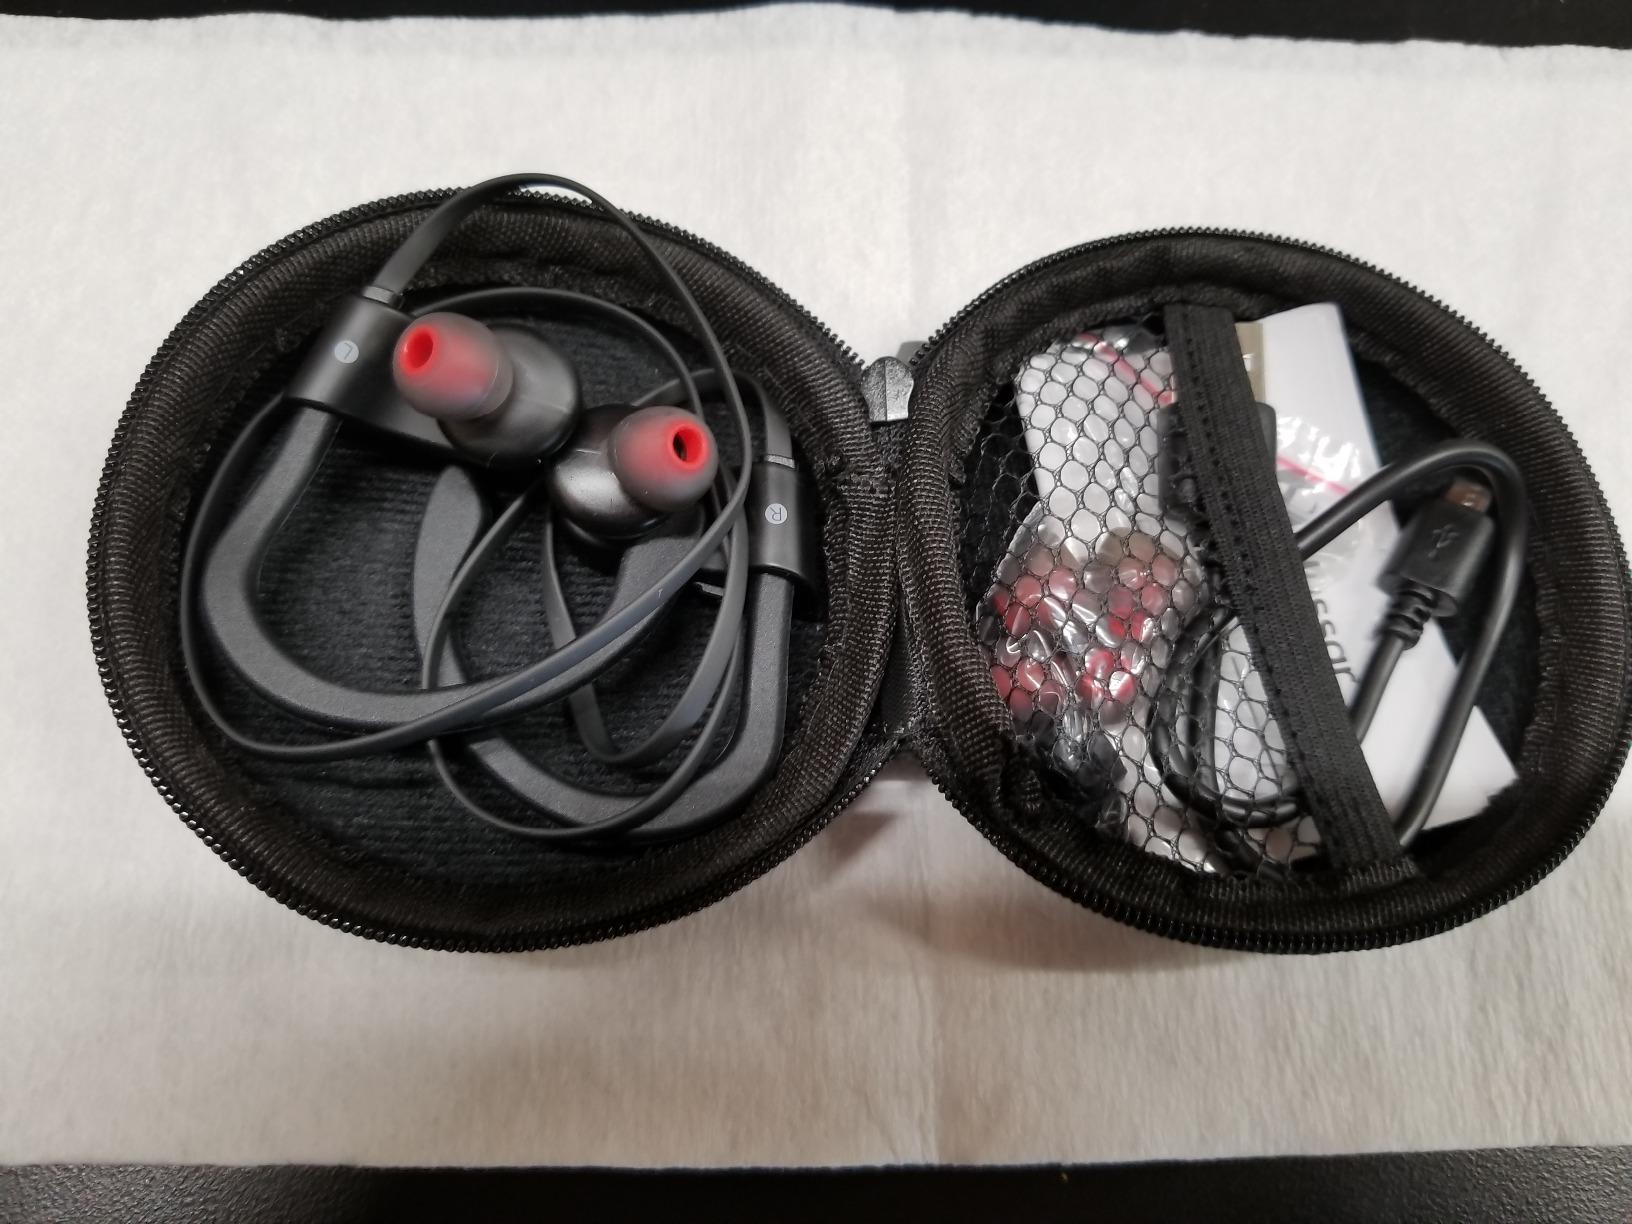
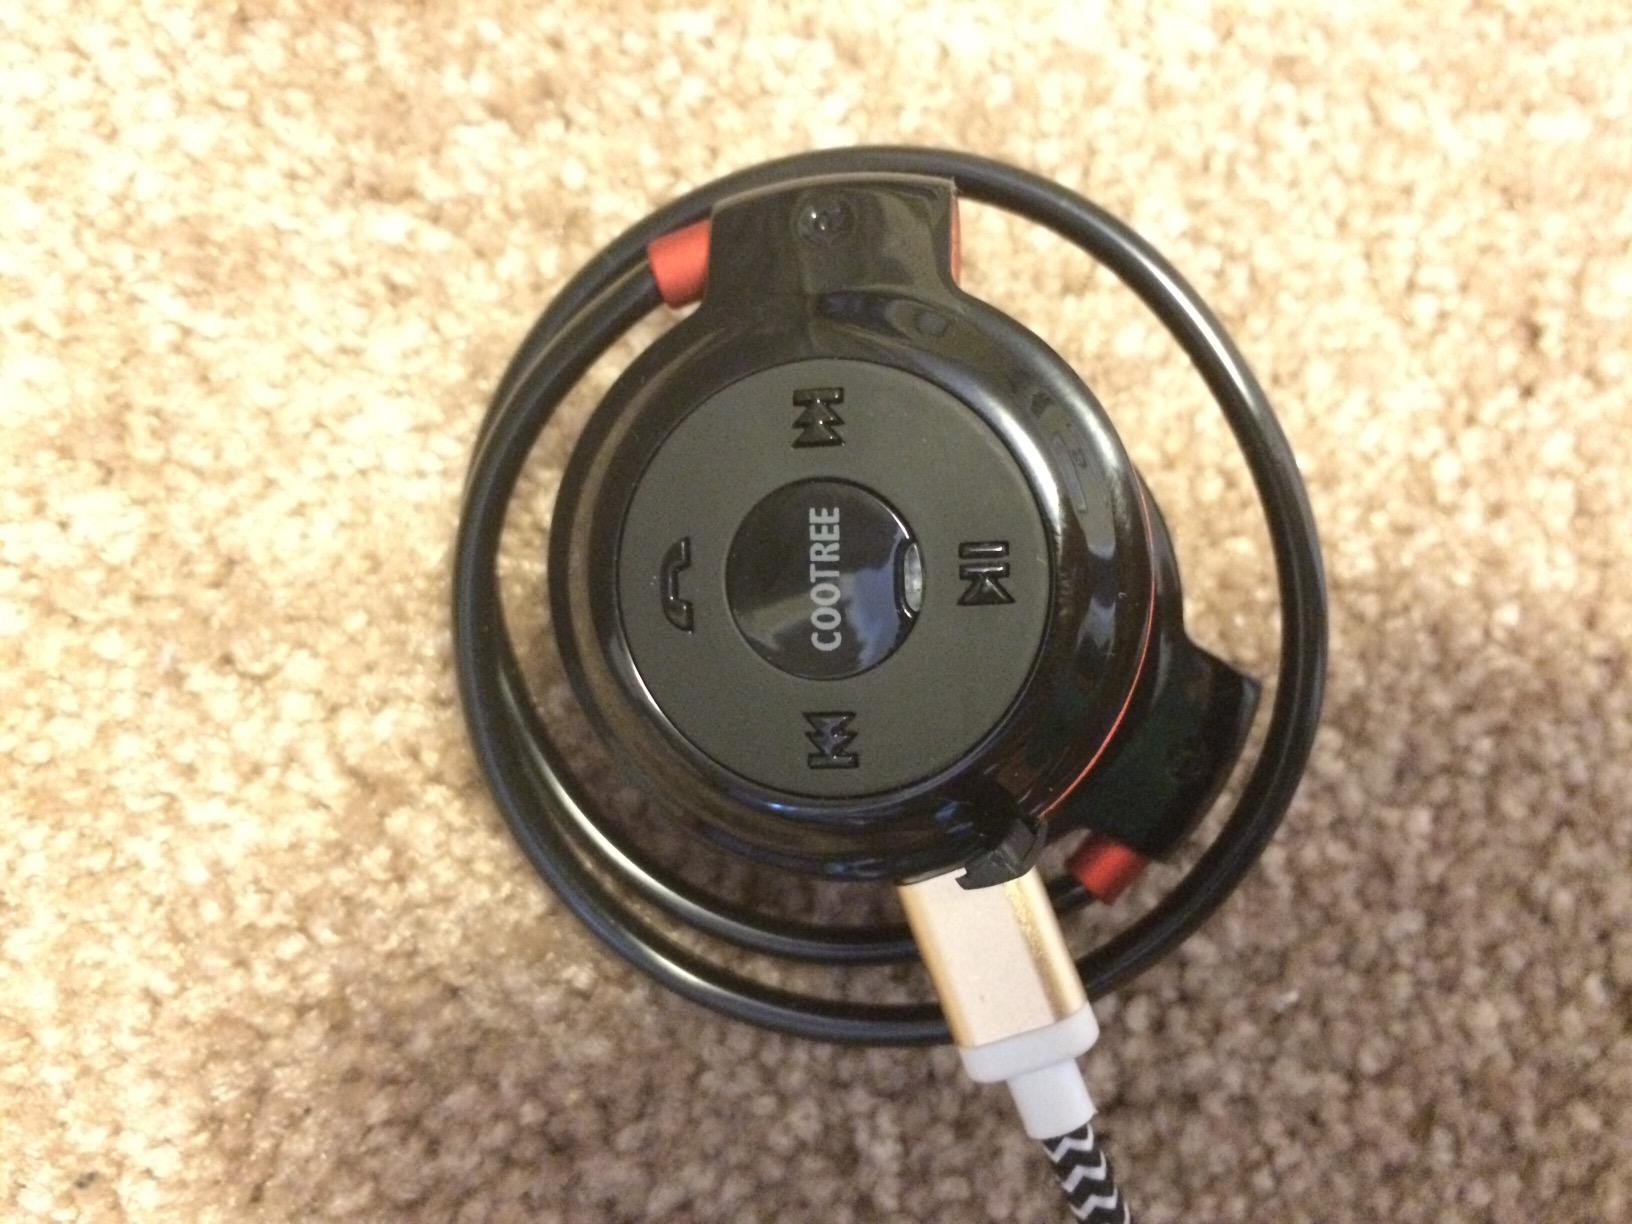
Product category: headphones
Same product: no